Batavian Republic

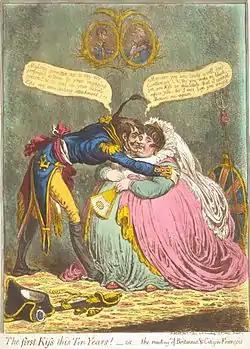
In "The first Kiss this Ten Years! —or—the meeting of Britannia & Citizen François" (1803), James Gillray caricatured the peace between France and Britain.

The French presented themselves as liberators. But there were acrimonious negotiations between the representatives of the new Batavian Republic and those of the French Republic, and a harsh Treaty of The Hague was concluded on 16 May 1795. In addition to imposing territorial concessions and a huge indemnity, the treaty obligated the Dutch to maintain a French army of occupation of 25,000 men. To fulfill its responsibilities, Dutch financier Pieter Stadnitski joined a committee at the end of July 1795. To beat hyperinflation it was announced that from 3 August French soldiers in the Batavian Republic would be paid in sound Dutch currency and going forward no one could be obliged to accept French assignats. This changed the Dutch republic from a client state of Great Britain and Prussia into a French one; henceforth it would conduct a foreign and military policy dictated by France, where its predecessor had followed British dictates since 1787 (an offensive and defensive alliance of the two republics was part of the treaty). With the treaty, economic policies would in effect also be made subservient to the interests of France, but this did not mean that it lost its independence in all respects. The program of reform that the Dutch revolutionaries attempted to put in place, constrained by the political realities of the French revolution, was mostly driven by Dutch needs and aspirations. The political events in the Netherlands were mainly derived from Dutch initiative, with some notable exceptions. The French were responsible for at least one of the coups d'état, and the French ambassador often acted as a proconsul.